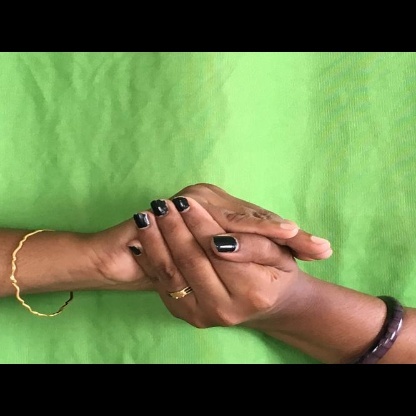
Mudra: Samputa